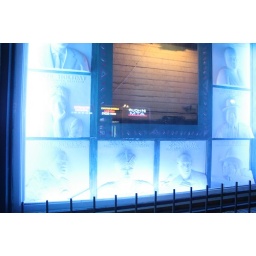
blue faces in the window